Traverse City Area Public Schools

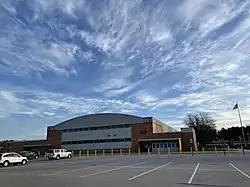
Traverse City Central High School

Traverse City Central High School is Traverse City's oldest high school. Originally opened in 1853, the school is changed names and locations a multitude of times. Its current location was opened in 1959. In 1997, the school, which had previously been named Traverse City Senior High School, changed names to Traverse City Central High School, after the original senior high school split to form West Senior High. Its athletic teams are known as the Trojans. The school's current principal is Ben Berger, and enrolls 1,324 students.